Han dynasty

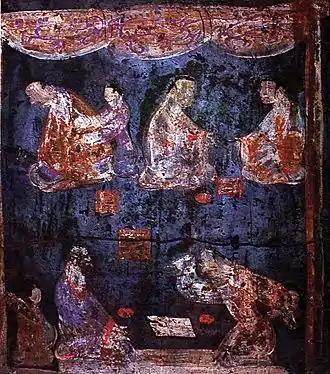
A mural from an Eastern Han tomb at Zhucun, Luoyang; the two figures in the foreground are playing "liubo", with the playing mat between them, and the "liubo" game board to the side of the mat.

The period between the foundation of the Han dynasty and Wang Mang's reign is known as the Western Han or Former Han (206 BC9 AD). During this period the capital was at Chang'an (modern Xi'an). From the reign of Guangwu the capital was moved eastward to Luoyang. The era from his reign until the fall of Han is known as the Eastern Han or Later Han (25–220 AD).